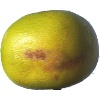
Label: pomelo_sweetie